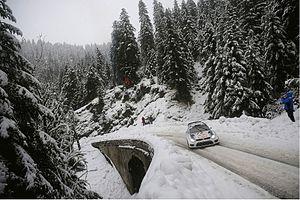
Le Rallye Monte-Carlo 2014 est la 1ʳᵉ manche du championnat du monde des rallyes 2014. Il se déroule du 14 au 19 janvier 2014 avec un Shakedown à Gap le 15 et l'arrivée le dimanche 19 sur le parvis du Palais de Monaco.